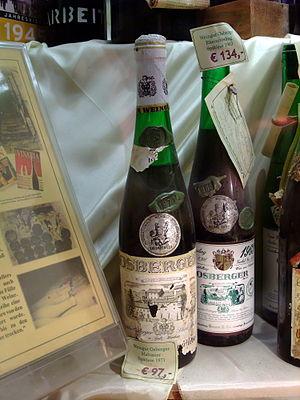
Un vin est dit liquoreux dès lors que son taux de sucre résiduel est supérieur à 45 grammes par litre. Ce type de vin est obtenu à partir de raisins blancs et plus rarement de raisins noirs. Entre 12 et 45 grammes de sucre résiduel par litre, il s'agit d'un vin moelleux.
Le terme de vendanges tardives est une mention traditionnelle au sens du droit européen qui désigne un vin issu de raisins dont la récolte est retardée, volontairement ou non. Cela a pour conséquence d'obtenir généralement des raisins en surmaturité.